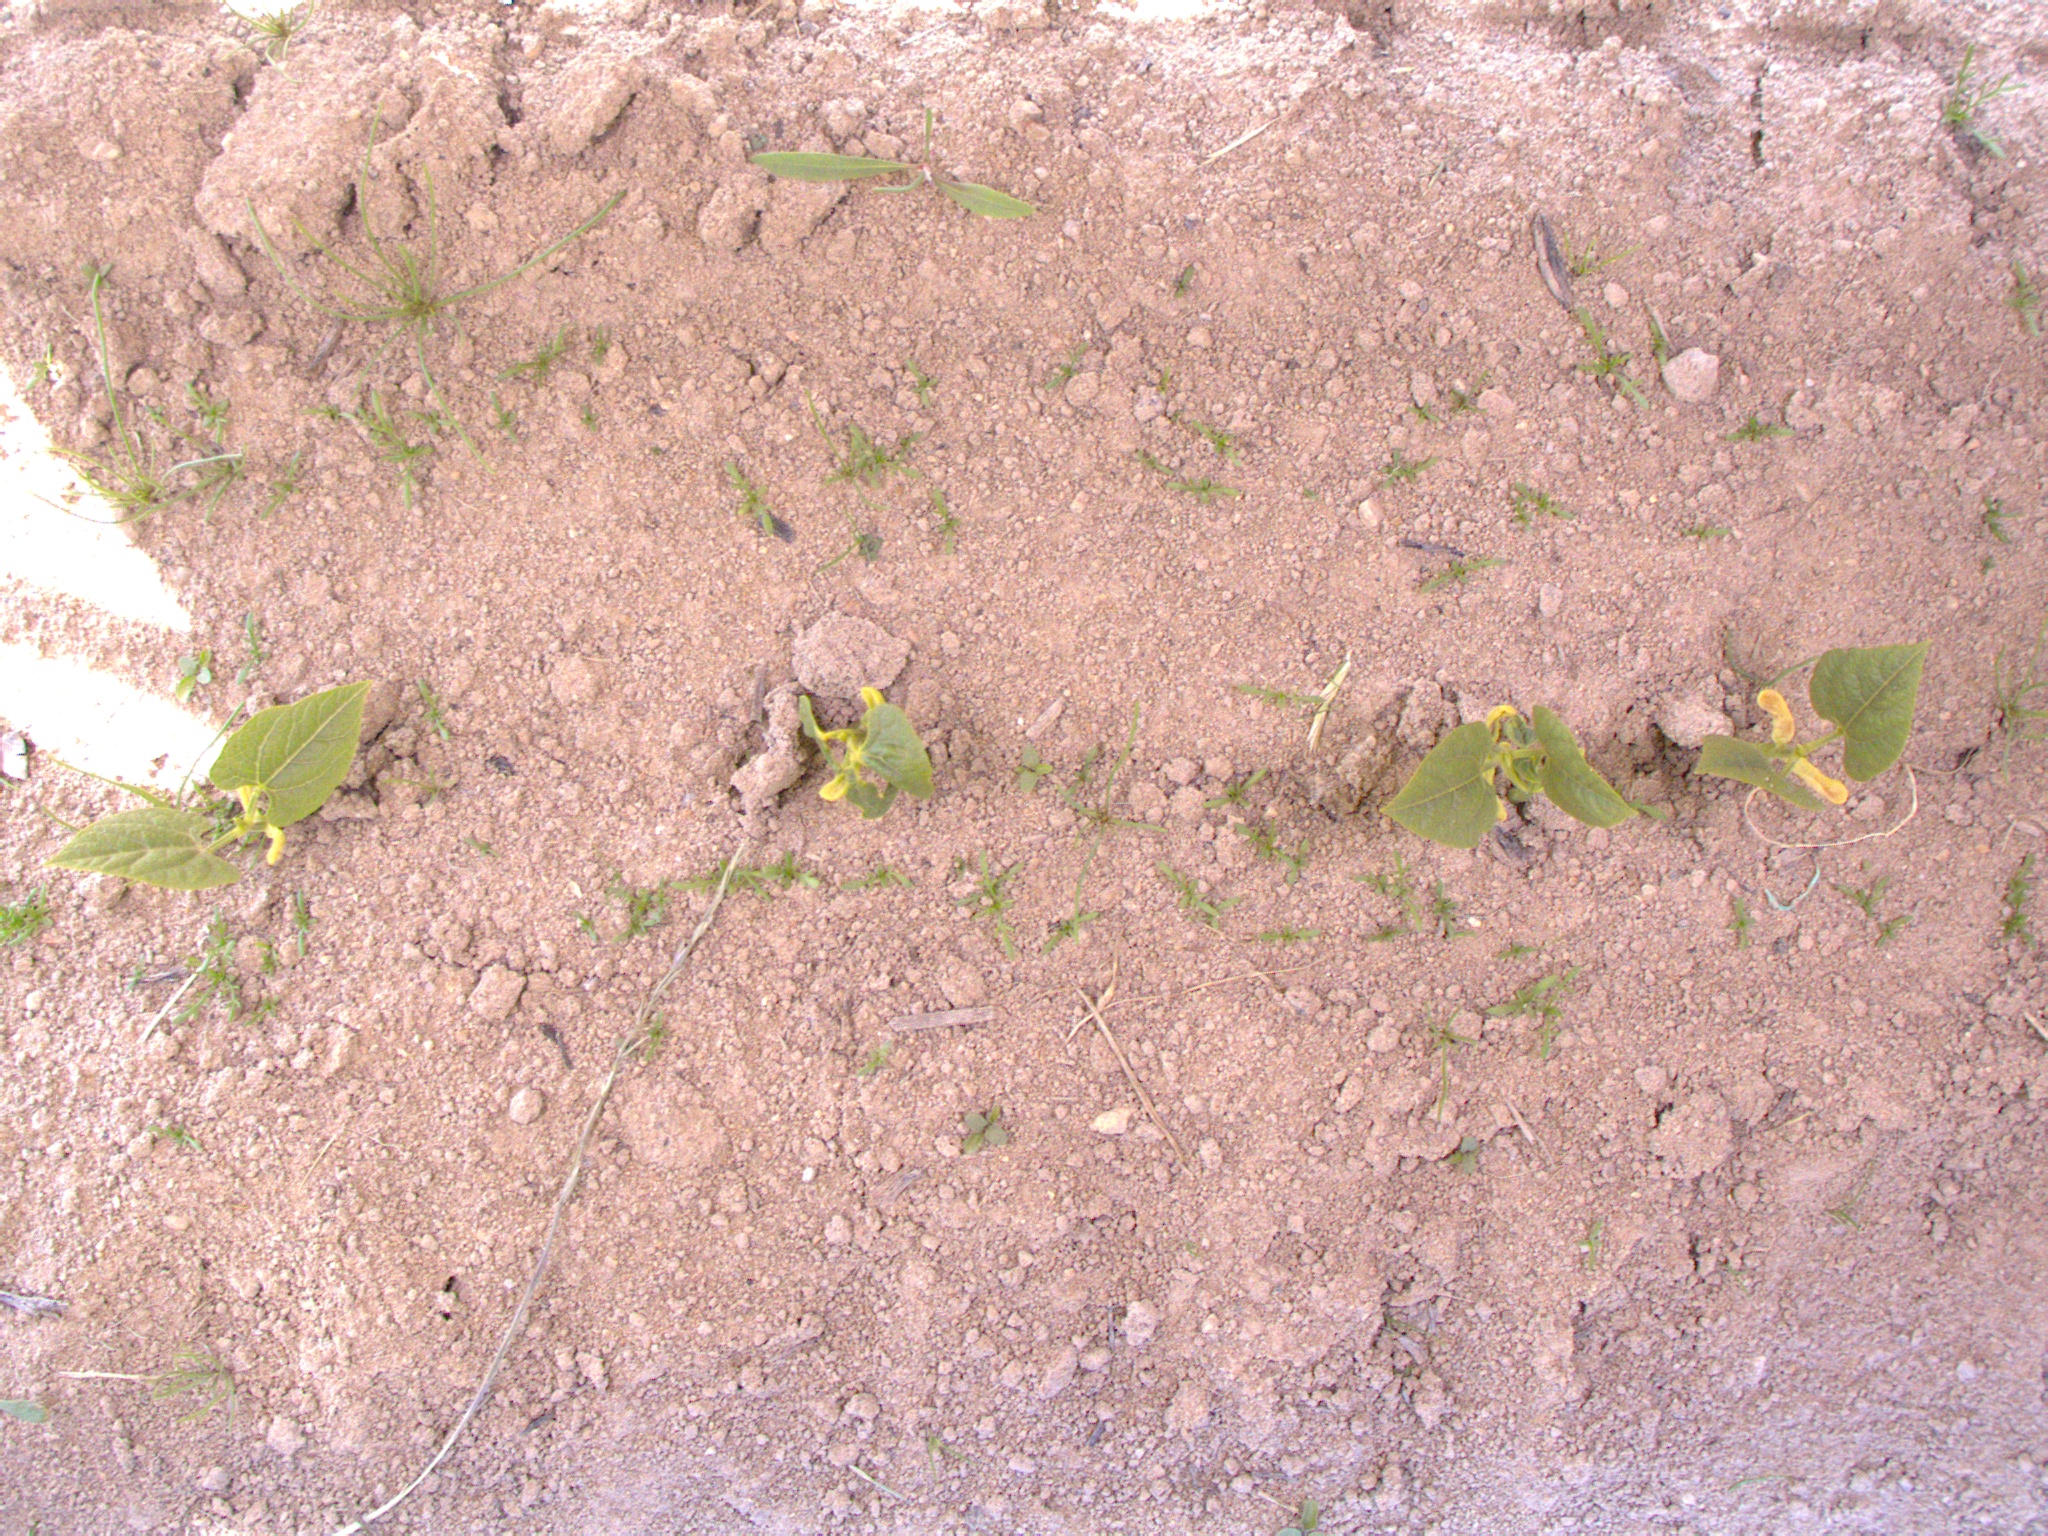
Crop: bean
Objects: bean, bean, bean, bean, stem_bean, stem_bean, stem_bean, stem_bean